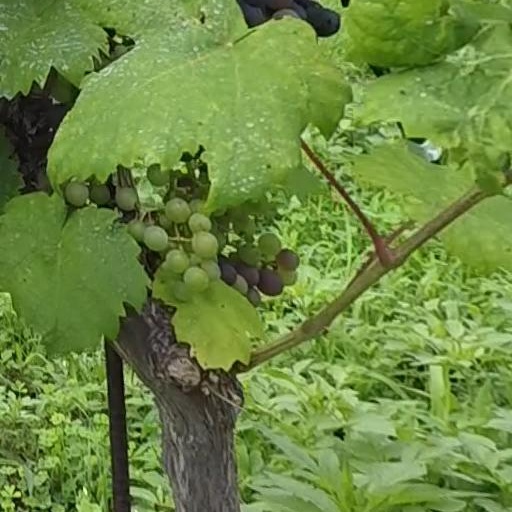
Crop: grape